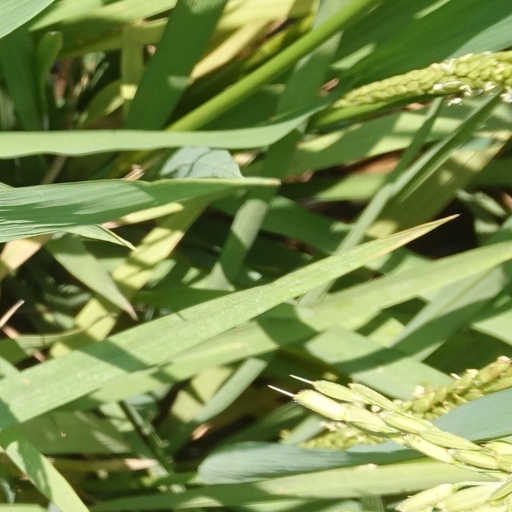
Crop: rice